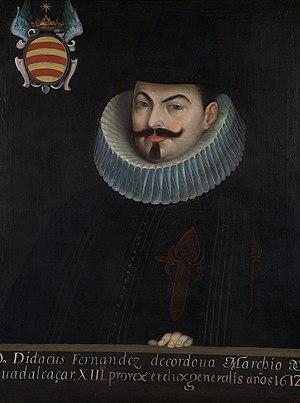
Diego Fernández de Córdoba, 1ᵉʳ marquis de Guadalcázar fut Vice-roi de Nouvelle-Espagne du 18 octobre 1612 au 14 mars 1621 puis Vice-roi du Pérou du 25 juillet 1622 au 14 janvier 1629.
La vice-royauté du Pérou a été créée en 1542, comme district administratif de l'Empire espagnol sous la Maison d'Autriche, et considérée comme un Royaume de la Couronne de Castille. La justification juridique de cette fission monarchique étant le renoncement du dernier prince inca, le Prince impérial Paullu Inca aux droits dynastiques quéchua à l'Empire Catholique de Charles Quint, devenant lui alors Roi du Pérou et successeur légitime des Incas de Cuzco. Elle comprenait à l'origine l'ensemble de l'Amérique du Sud sous domination espagnole, jusqu'à ce que sa taille ne contraigne à la subdiviser en plusieurs vice-royautés afin d'en faciliter la gouvernance, fruit des politiques modernistes des Bourbons. Le Royaume cessera officiellement en 1824 lorsque le dernier vice-roi, José de la Serna se rendra à Simón Bolívar après la bataille d'Ayacucho ; devenant celui-ci dictateur, la République est établie.